Faiditus

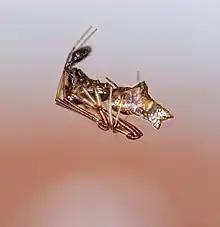
Suspended "Faiditus" sp. male

Faiditus is a genus of comb-footed spiders that was first described by Eugen von Keyserling in 1884.